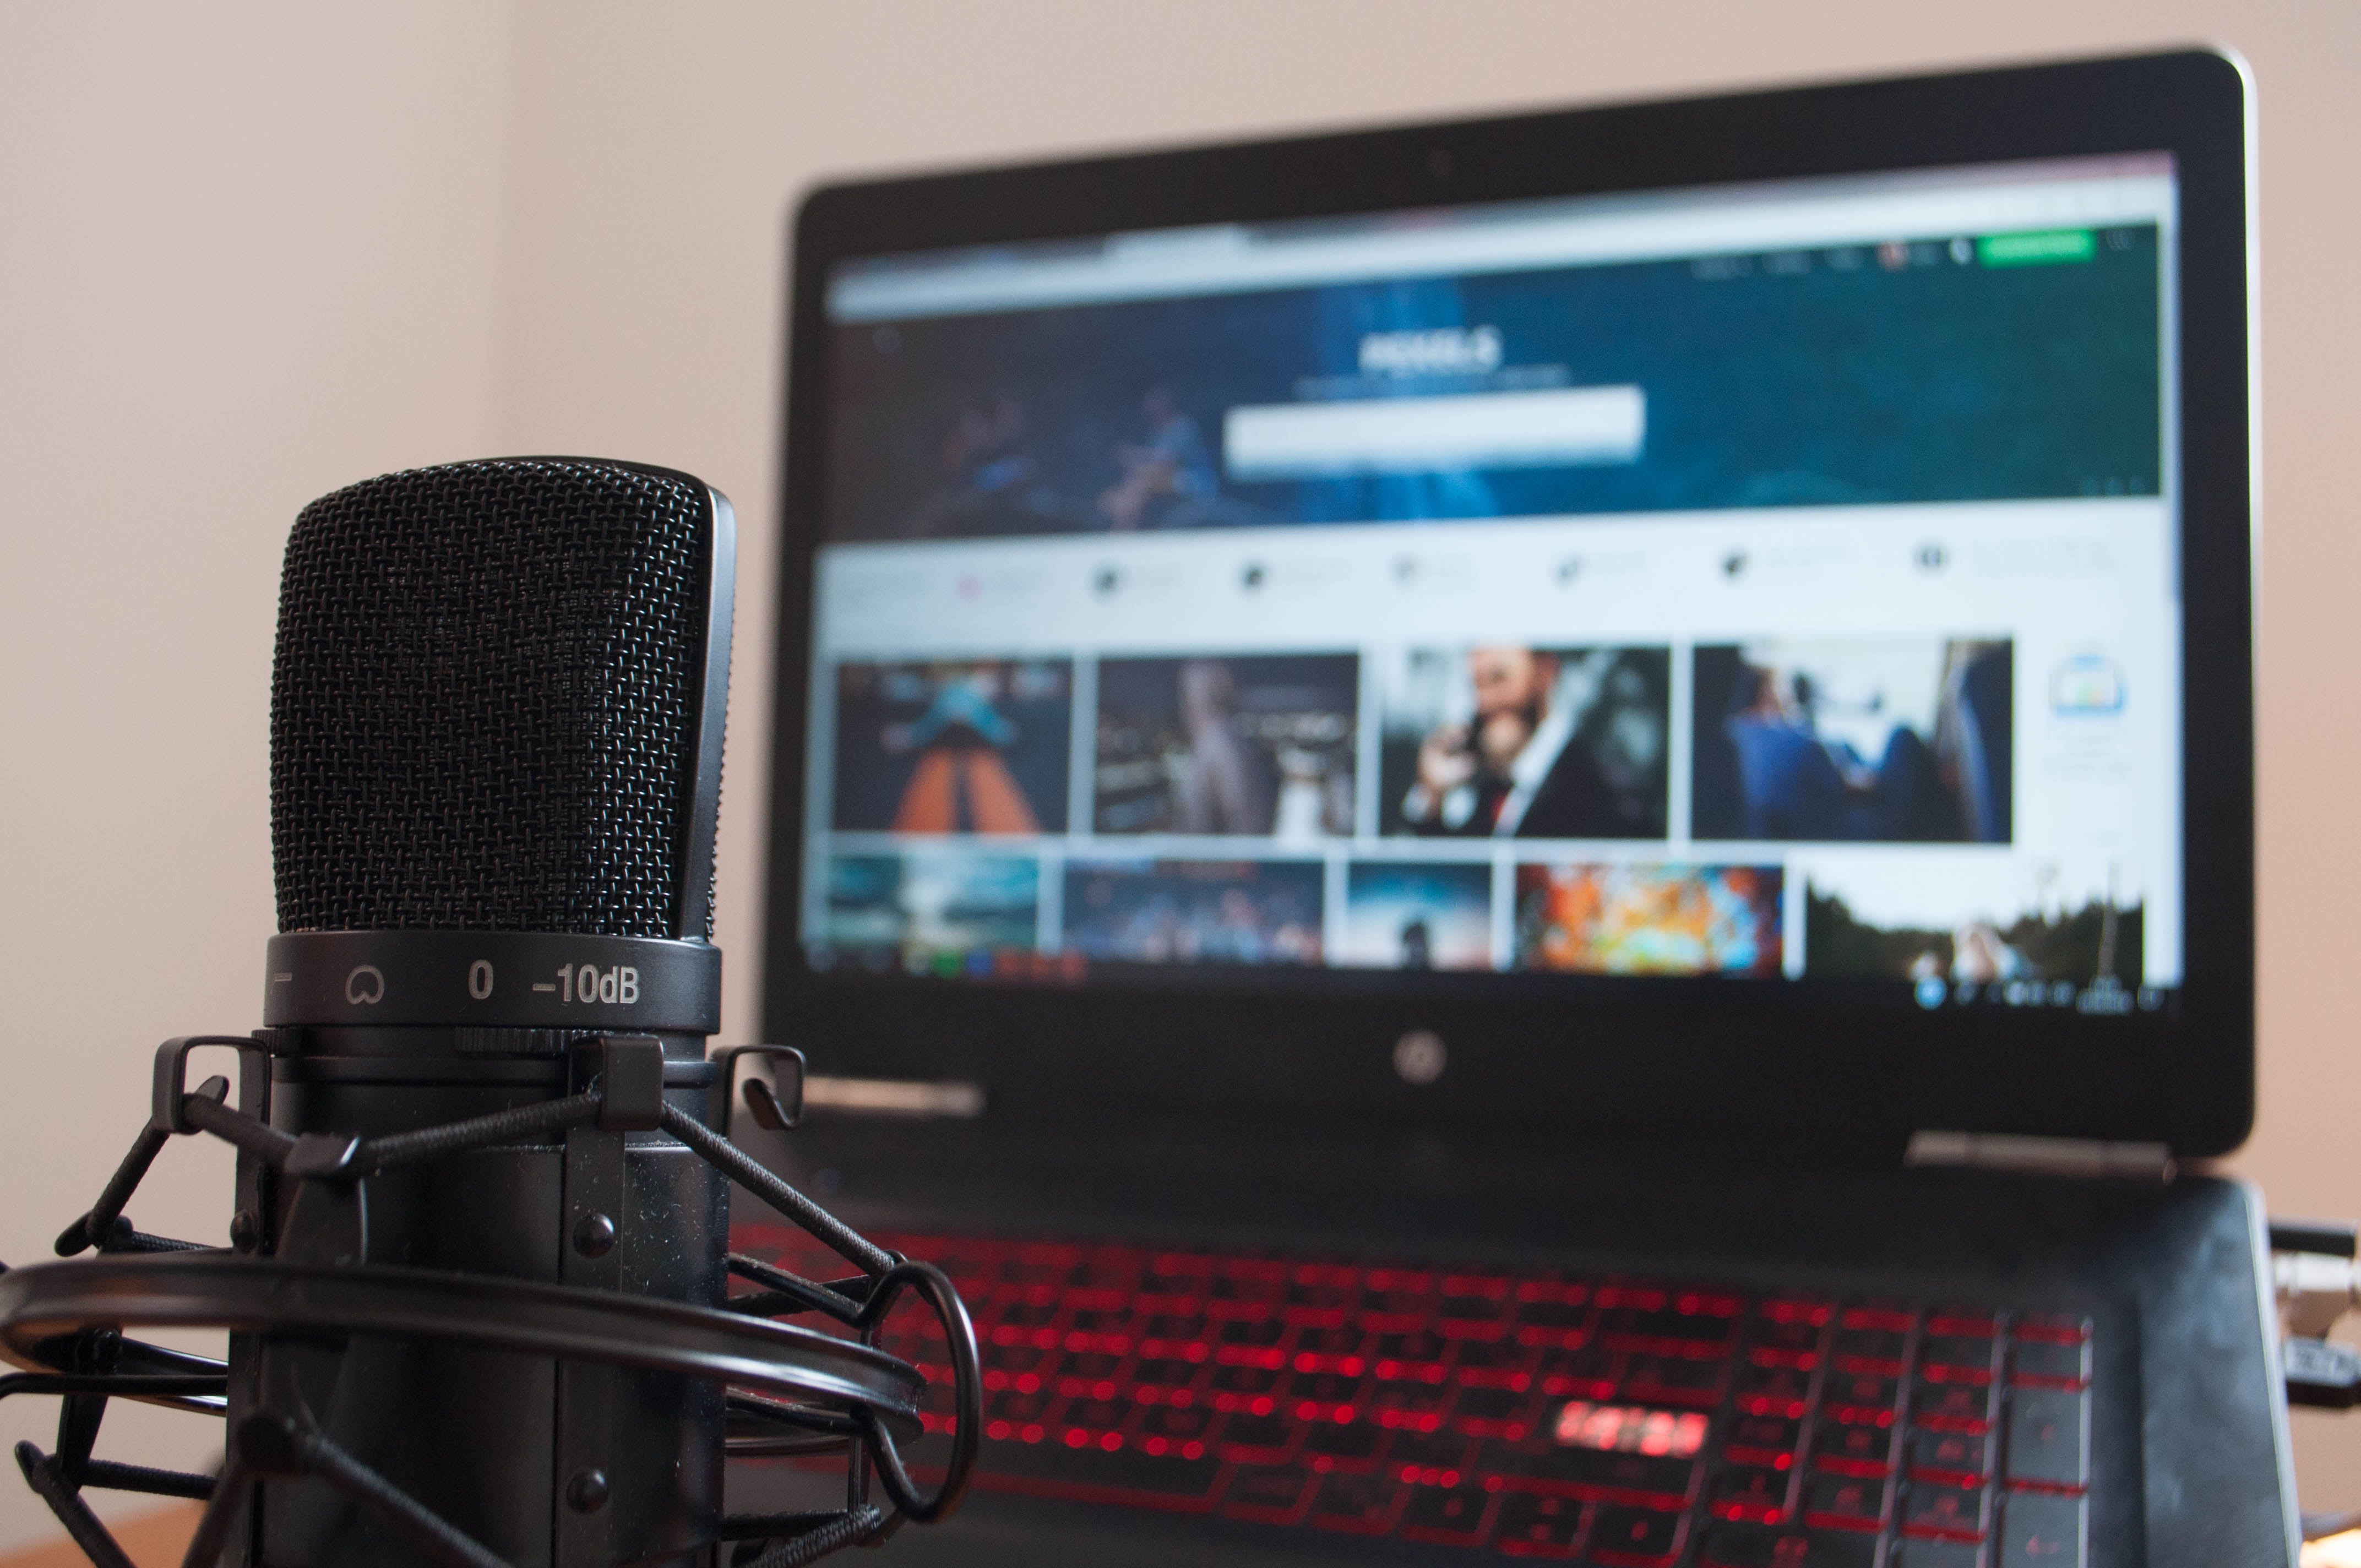
microphone, audio equipment, electronic device, technology, multimedia, gadget, laptop, display device, screen, personal computer, computer monitor, electronics, netbook, desktop computer, computer keyboard, Audio accessory, recording studio, media, recording, computer speaker